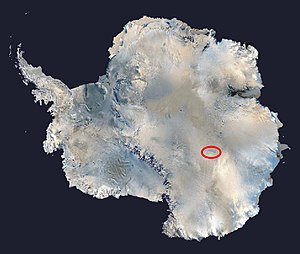
Kuldepol
Lake Vostok komposit billede (NASA)
En kuldepol er et område på en af jordens halvkugler med de laveste gennemsnitlige temperaturer, enten årligt eller for den koldeste måned. Kuldepolerne er ikke sammenfaldende med de geografiske poler, men er afhængig af fordelingen af landjord, hav, bjerge og indlandsis.